Ricardo Arias (politician)

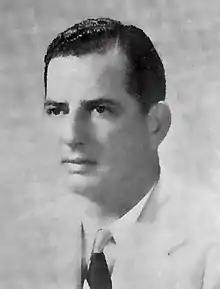

Ricardo Manuel Arias Espinosa (5 April 191215 March 1993) was the 29th President of Panama.